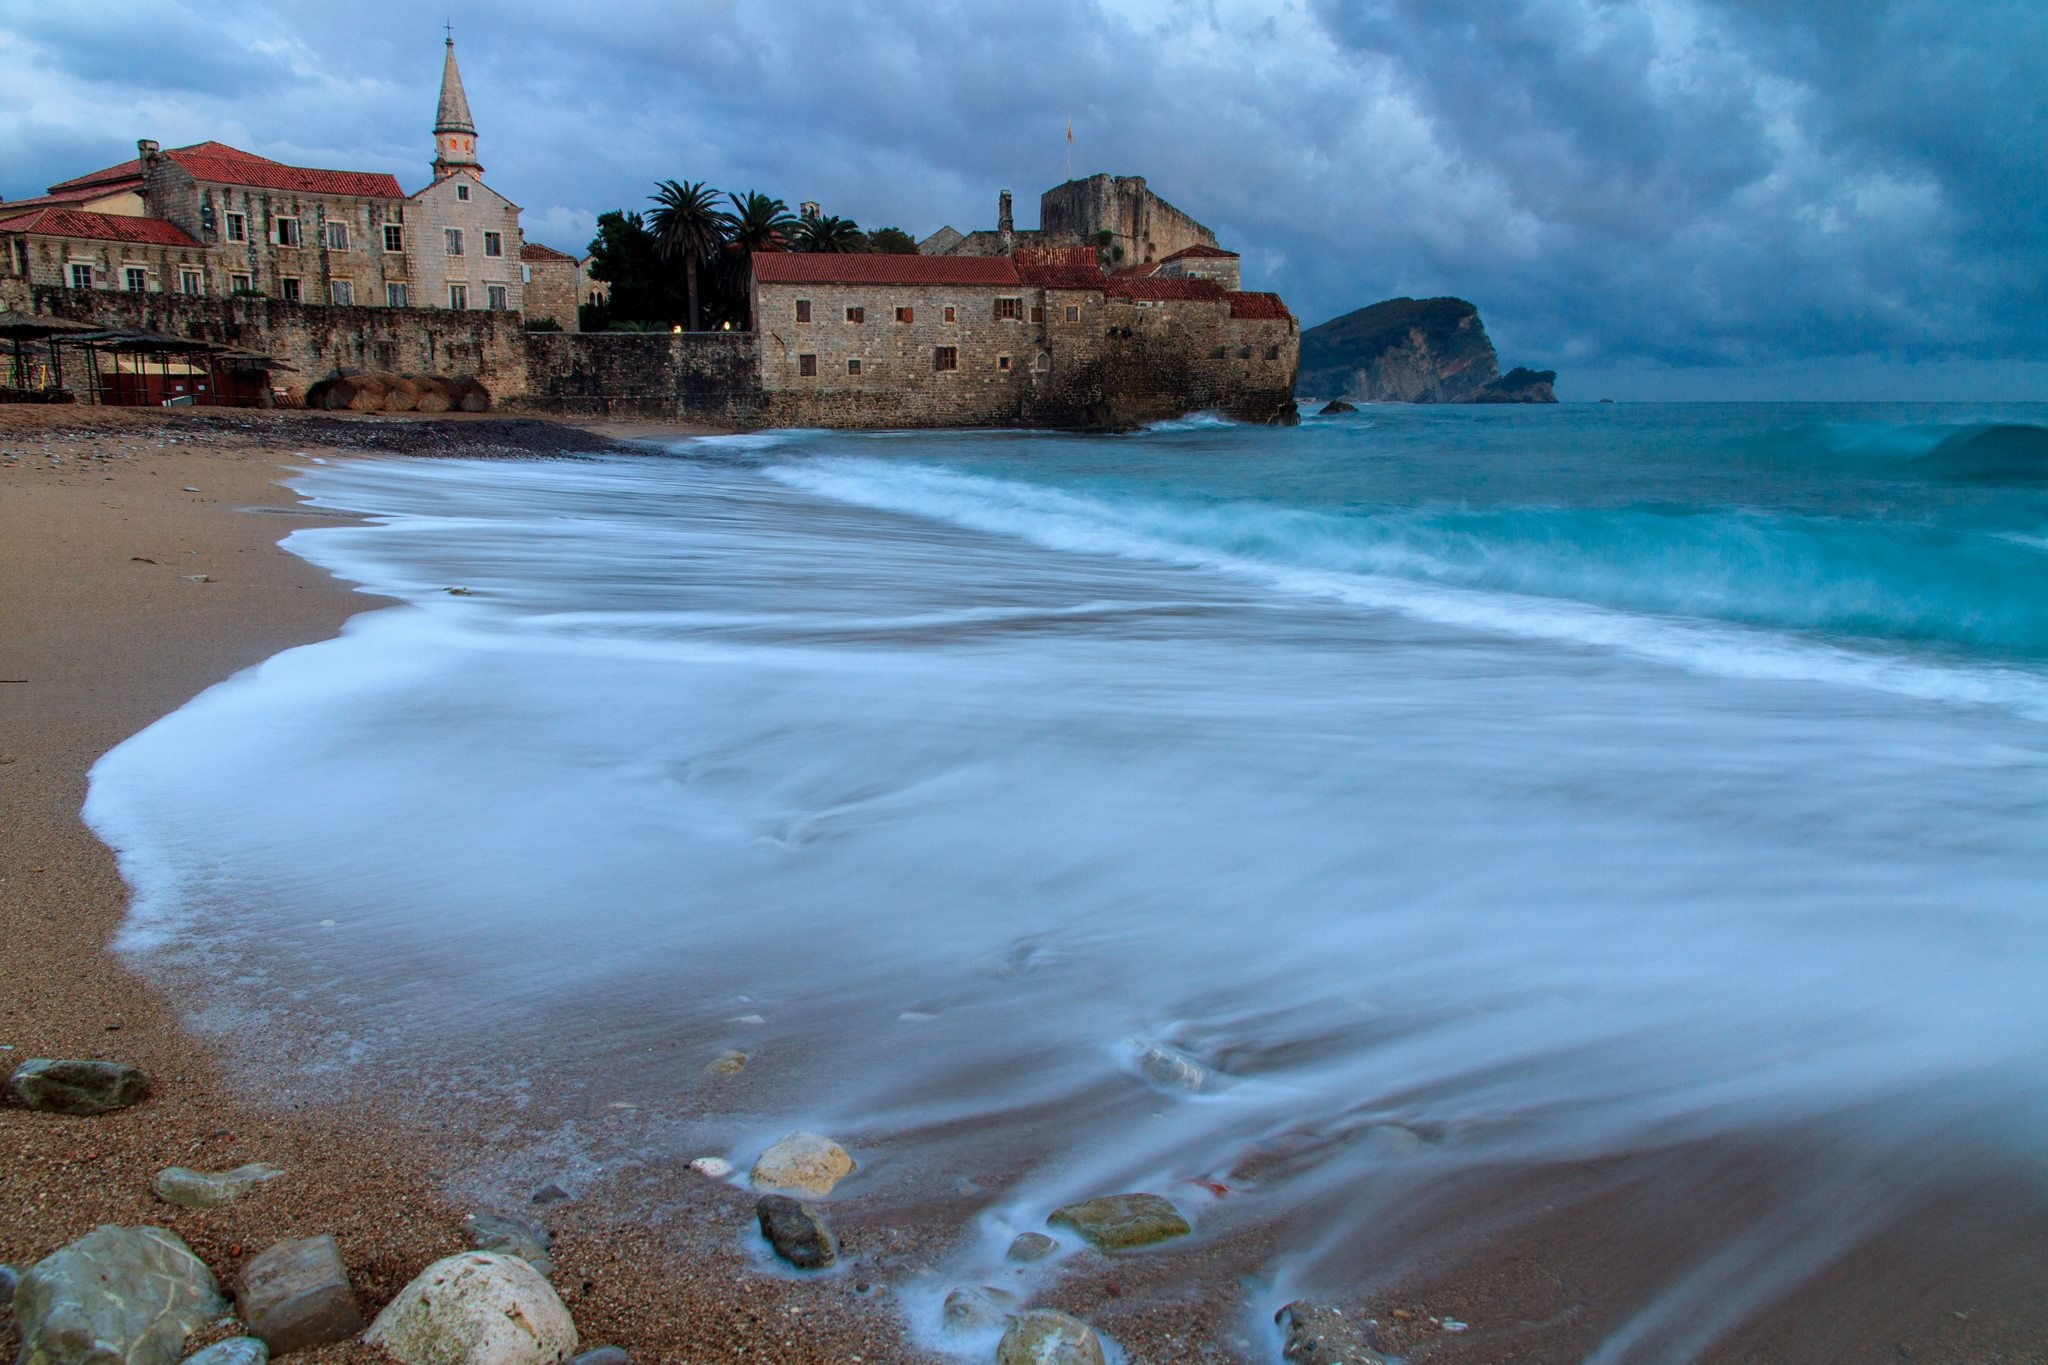
beach, sea, coast, water, sand, rock, ocean, shore, wave, cliff, bay, terrain, body of water, cape, montenegro, budva, wind wave